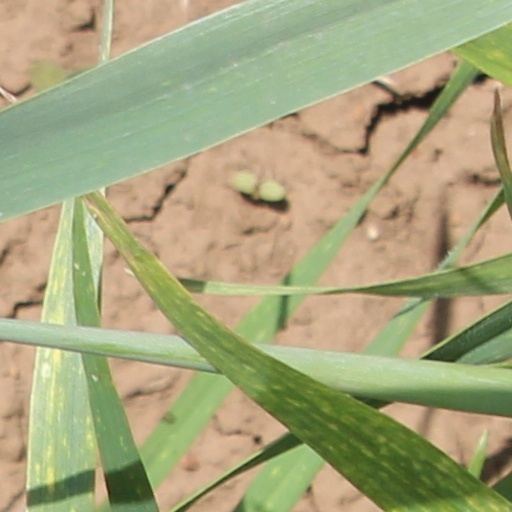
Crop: wheat